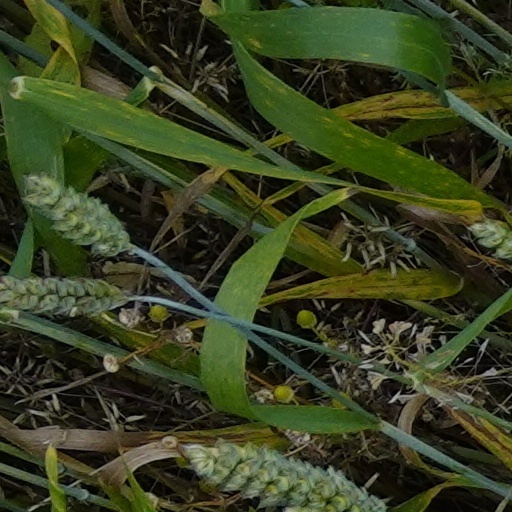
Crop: wheat